Alfonso de Portago

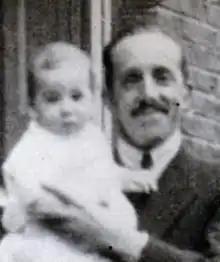
A one-year-old Alfonso being held by his namesake godfather king Alfonso XIII, ca. 1929

Portago was born in London, he was educated at Biarritz, in France. He became articulate in four languages, and spoke English with a distinctive British accent. Portago was heir to a respected title in Spain and a millionaire. Among his ancestors were explorer Álvar Núñez Cabeza de Vaca. His father was Antonio Cabeza de Vaca, 10th Marquess of Portago, who died during half time at a polo match at a young age. His paternal grandfather was Vicente Cabeza de Vaca, 9th Marquess of Portago, mayor of Madrid. His mother was named Olga Leighton and was an Irish nurse. She also had a daughter named Sol, for Soledad, who married and became known as the Marchioness of Moratalla in racing circles. She died in 2017. Olga's first husband, Frank Mackey was more than 40 years older than she was. He shot himself while terminally ill and left Olga an enormous fortune made as founder of Household Finance Corp. Portago was a first cousin of Vicente Sartorius, 4th Marquess of Mariño as well as José Luis de Vilallonga, 9th Marquess of Castellbell.